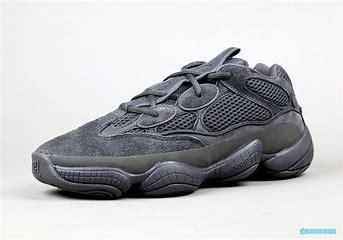
Brand: Adidas
Model: Yeezy 500